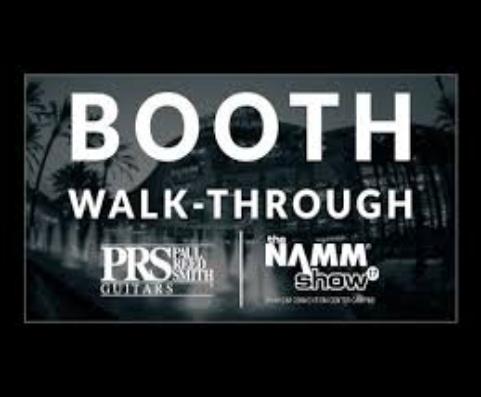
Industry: Leisure